Ichinotorii Station

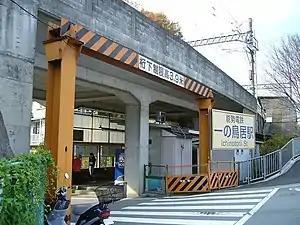
Ichinotorii Station, April 2010

is a passenger railway station located in the city of Kawanishi, Hyōgo Prefecture, Japan. It is operated by the private transportation company Nose Electric Railway.